Rob Møhlmann

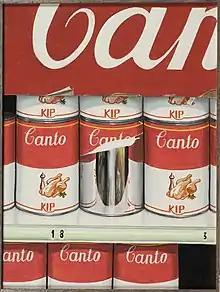
"First Canto" (1982). The first of a series of 124 Canto paintings

After meeting graphic artist J.M. van Lieshout in 1979, Møhlmann taught himself the art of etching. He has made approximately 20 etches.